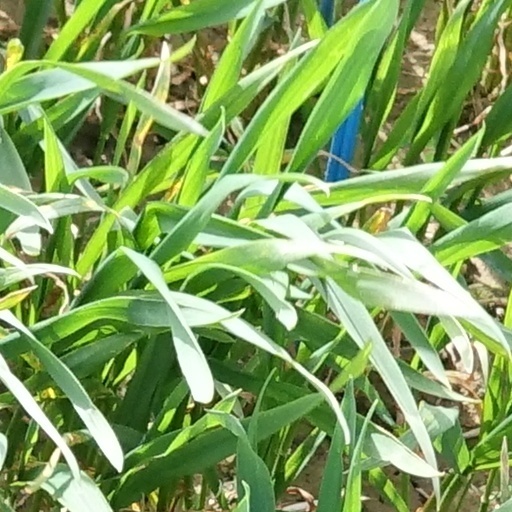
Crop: wheat